House van der Noot

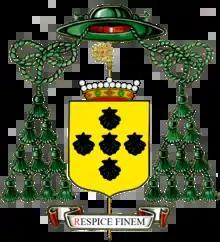
Yellow coat of arms

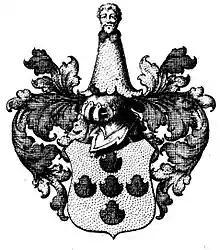
Crest

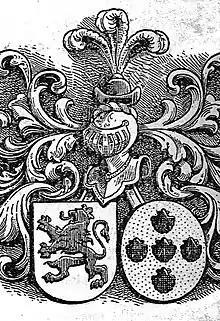
Roger de Baexen, married Françoise vander Noot

Jean Antoine, 2nd Count van der Noot, married to Marie Josepha Taye, 6th Marquess of Assche, 6th Marquess of Wemmel.